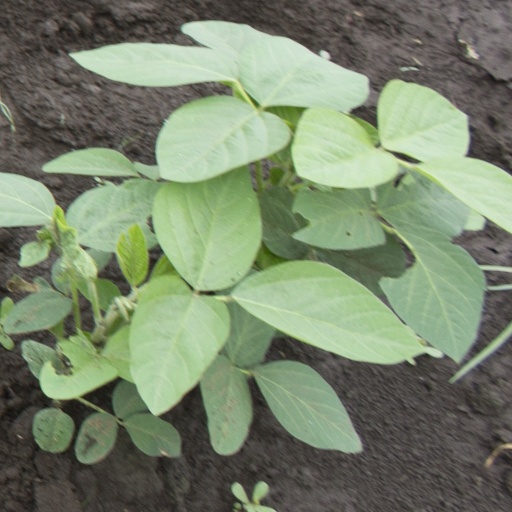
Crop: soybean